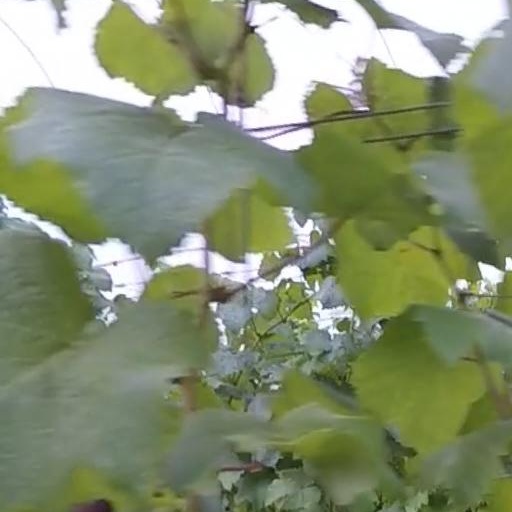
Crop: grape